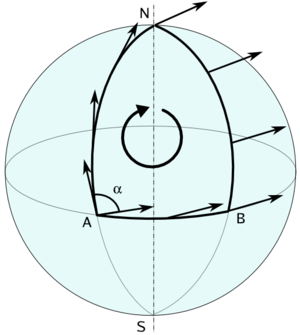
En géométrie différentielle, la connexion est un outil pour réaliser le transport parallèle. Il existe plusieurs présentations qui dépendent de l'utilisation faite. Cette notion a été développée au début des années 1920 par Élie Cartan et Hermann Weyl, puis reformulée en 1951 par Charles Ehresmann et Jean-Louis Koszul.
En mathématiques, et plus précisément en géométrie différentielle, l'holonomie d'une connexion sur une variété différentielle est une mesure de la façon dont le transport parallèle le long de boucles fermées modifie les informations géométriques transportées. Cette modification est une conséquence de la courbure de la connexion. Pour des connexions plates, l'holonomie associée est un type de monodromie, et c'est dans ce cas une notion uniquement globale. Pour des connexions de courbure non nulle, l'holonomie a des aspects locaux et globaux non triviaux.
En mathématiques, la géométrie différentielle des surfaces est la branche de la géométrie différentielle qui traite des surfaces, munies éventuellement de structures supplémentaires, le plus souvent une métrique riemannienne.